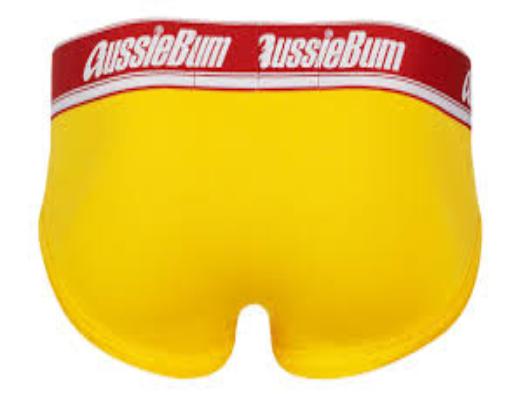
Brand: aussieBum
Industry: Clothes